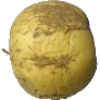
Label: Apple Golden 1